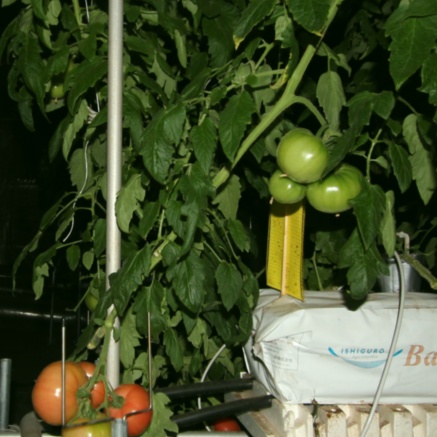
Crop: tomato